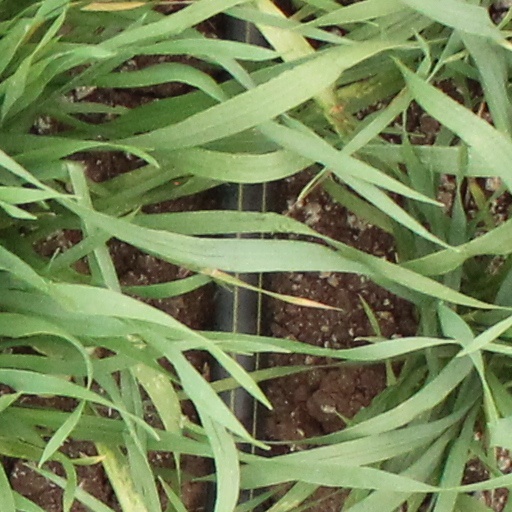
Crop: wheat